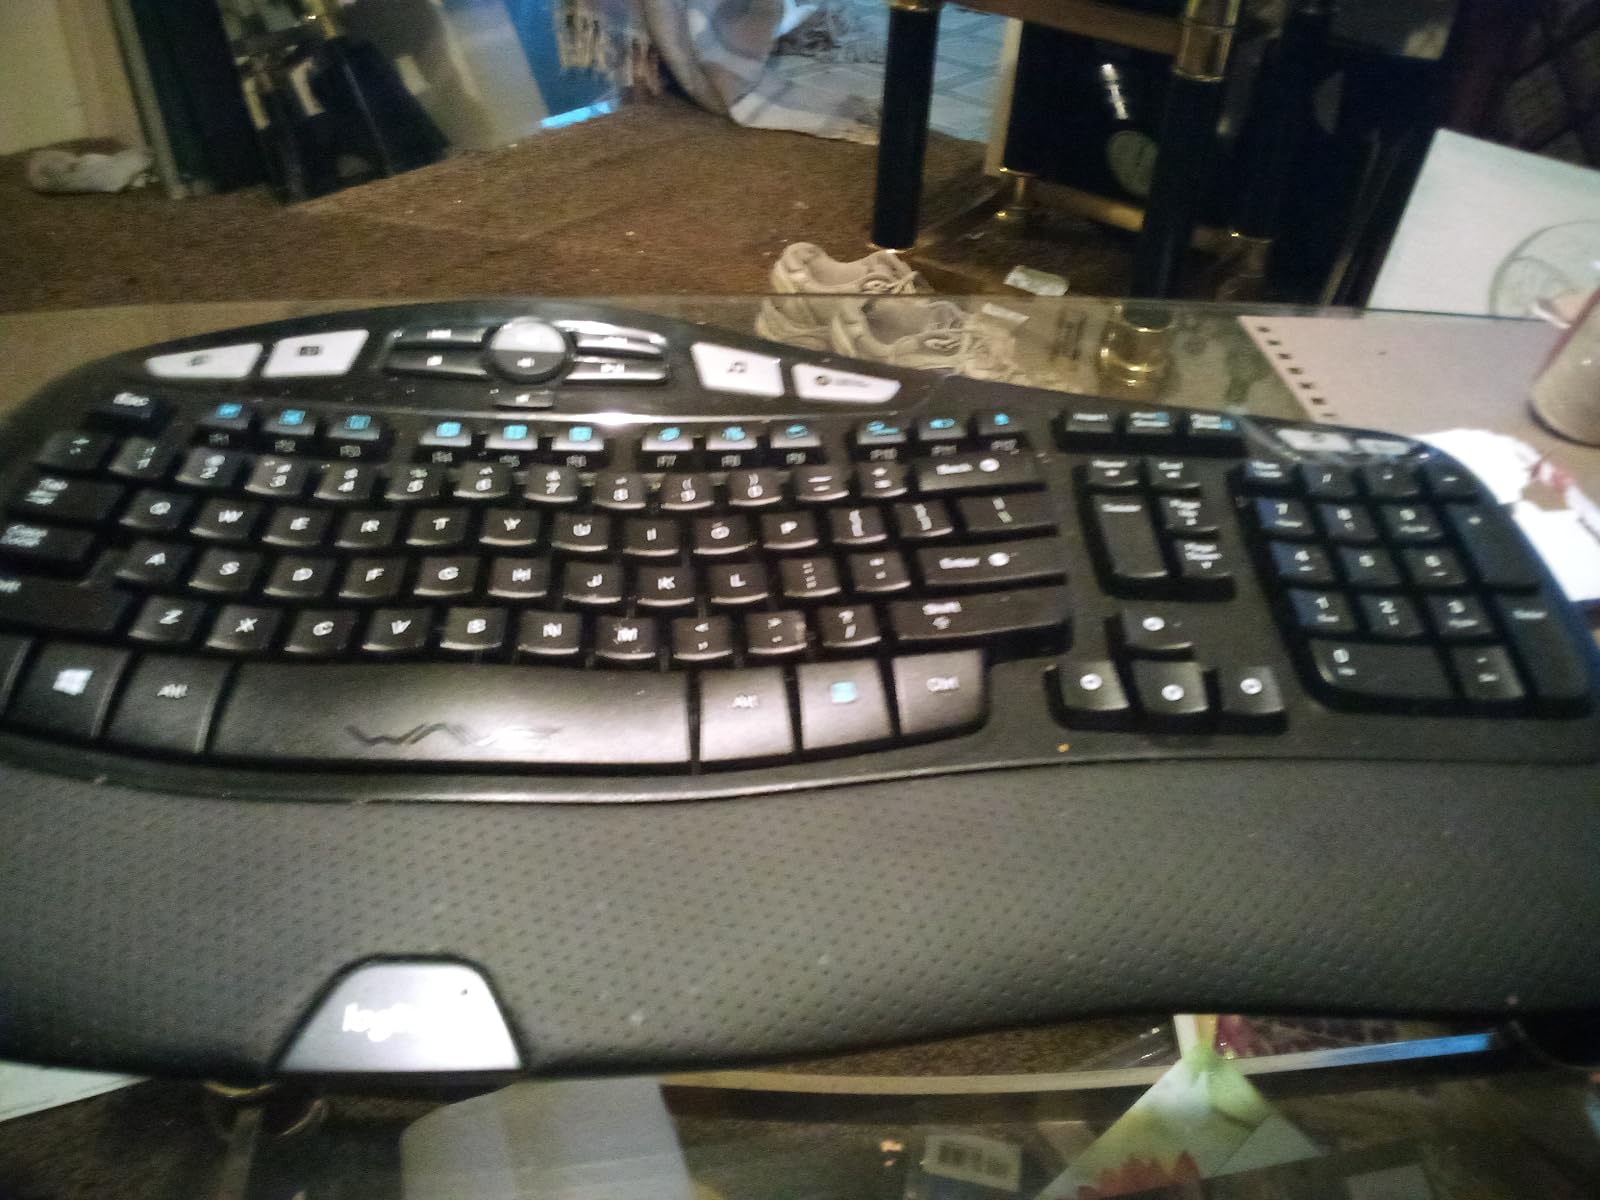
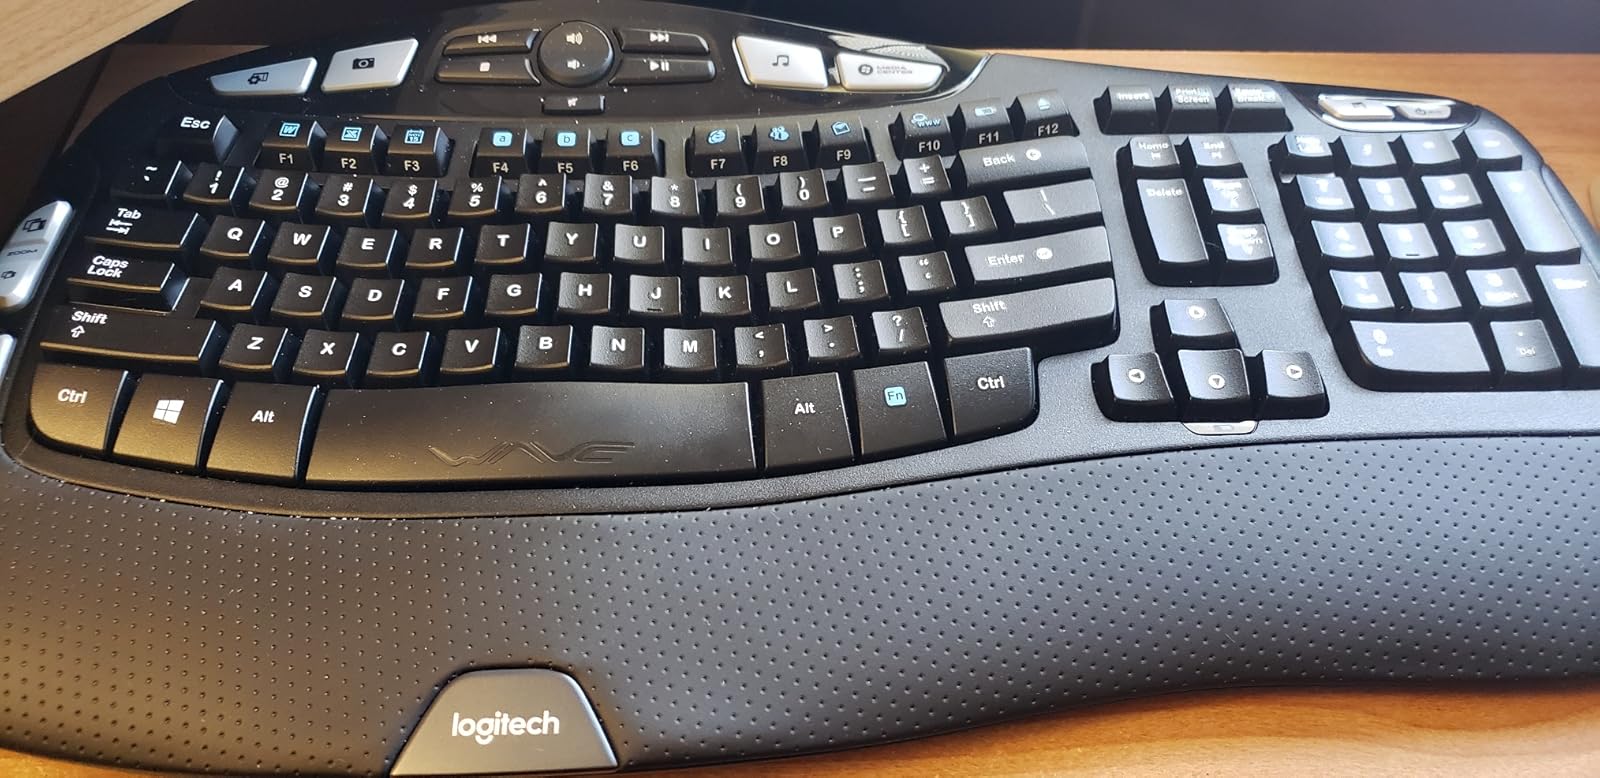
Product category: keyboard
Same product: yes